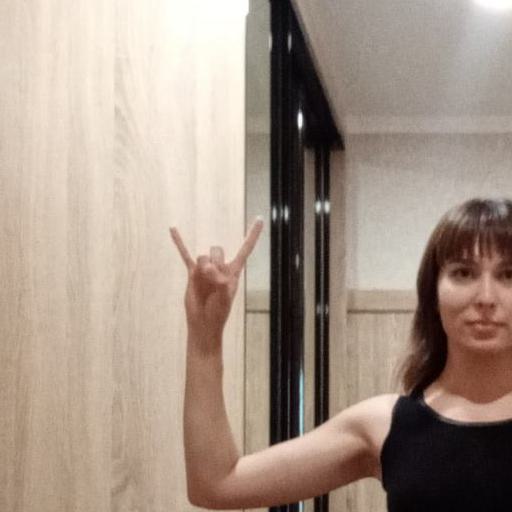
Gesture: rock